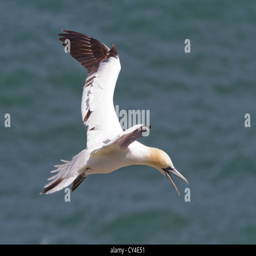
biological genus flying over the sea , calling